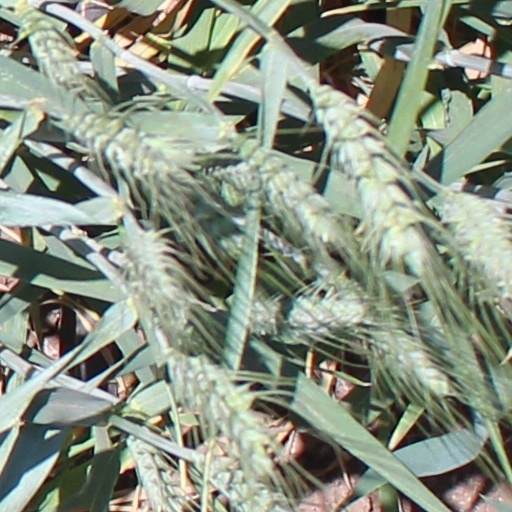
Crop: wheat